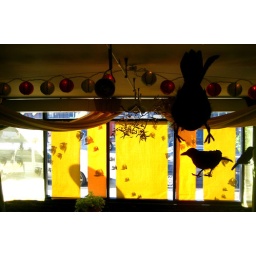
installation and art by sarah c. nichols and cat collier. black bird flock